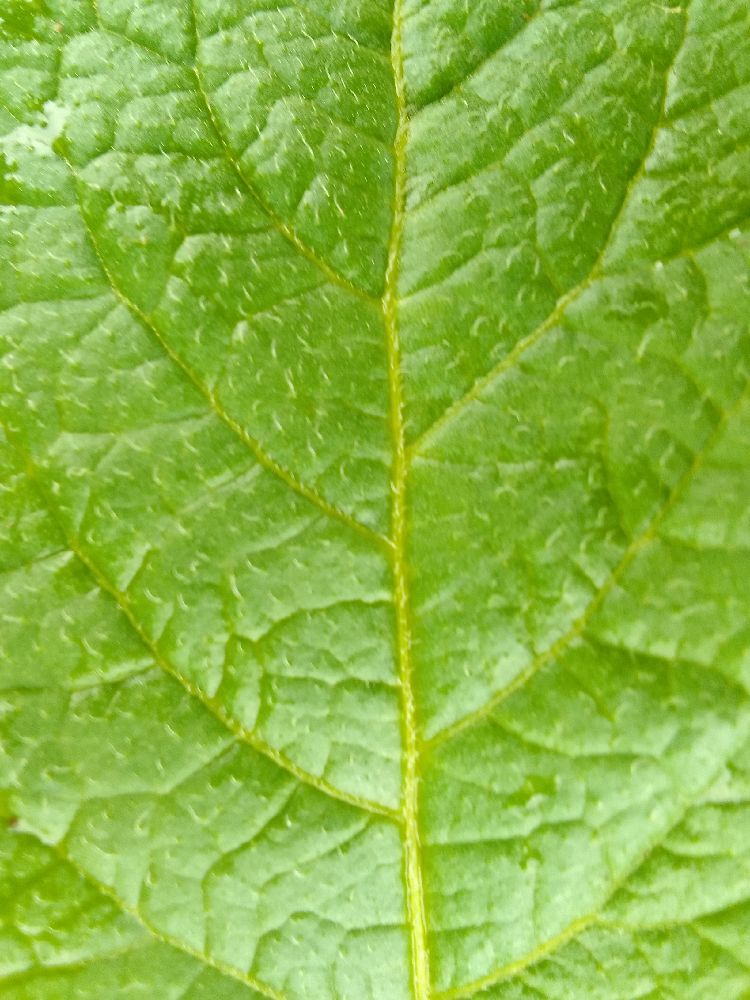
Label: Healthy